Lon Nol

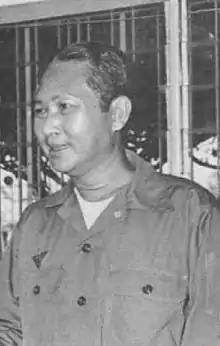
Nol in 1972

Marshal Lon Nol (also ; 13 November 1913 – 17 November 1985) was a Cambodian military officer and politician who served as Prime Minister of Cambodia twice (1966–67; 1969–71), as well as serving repeatedly as defence minister and provincial governor. As a right-wing nationalist, he led the military coup of 1970 against Prince Norodom Sihanouk, abolished the monarchy, and established the short-lived Khmer Republic. Constitutionally a semi-presidential republic, Cambodia was "de facto" governed under a military dictatorship. He was the commander-in-chief of the Khmer National Armed Forces during the Cambodian Civil War and became President of the Khmer Republic on 10 March 1972. On 1 April 1975, as the only president of the republic 16 days before the Khmer Rouge captured Phnom Penh, Lon Nol fled to the United States, first to Hawaii and then to California, where he remained until his death in 1985.